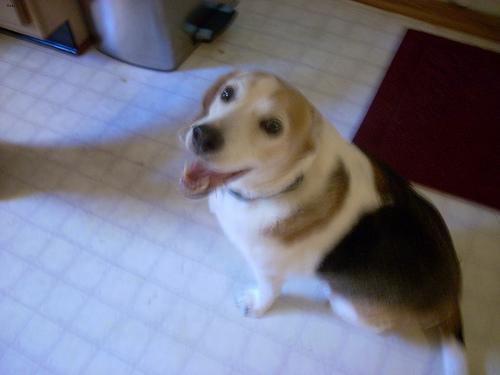
beagle